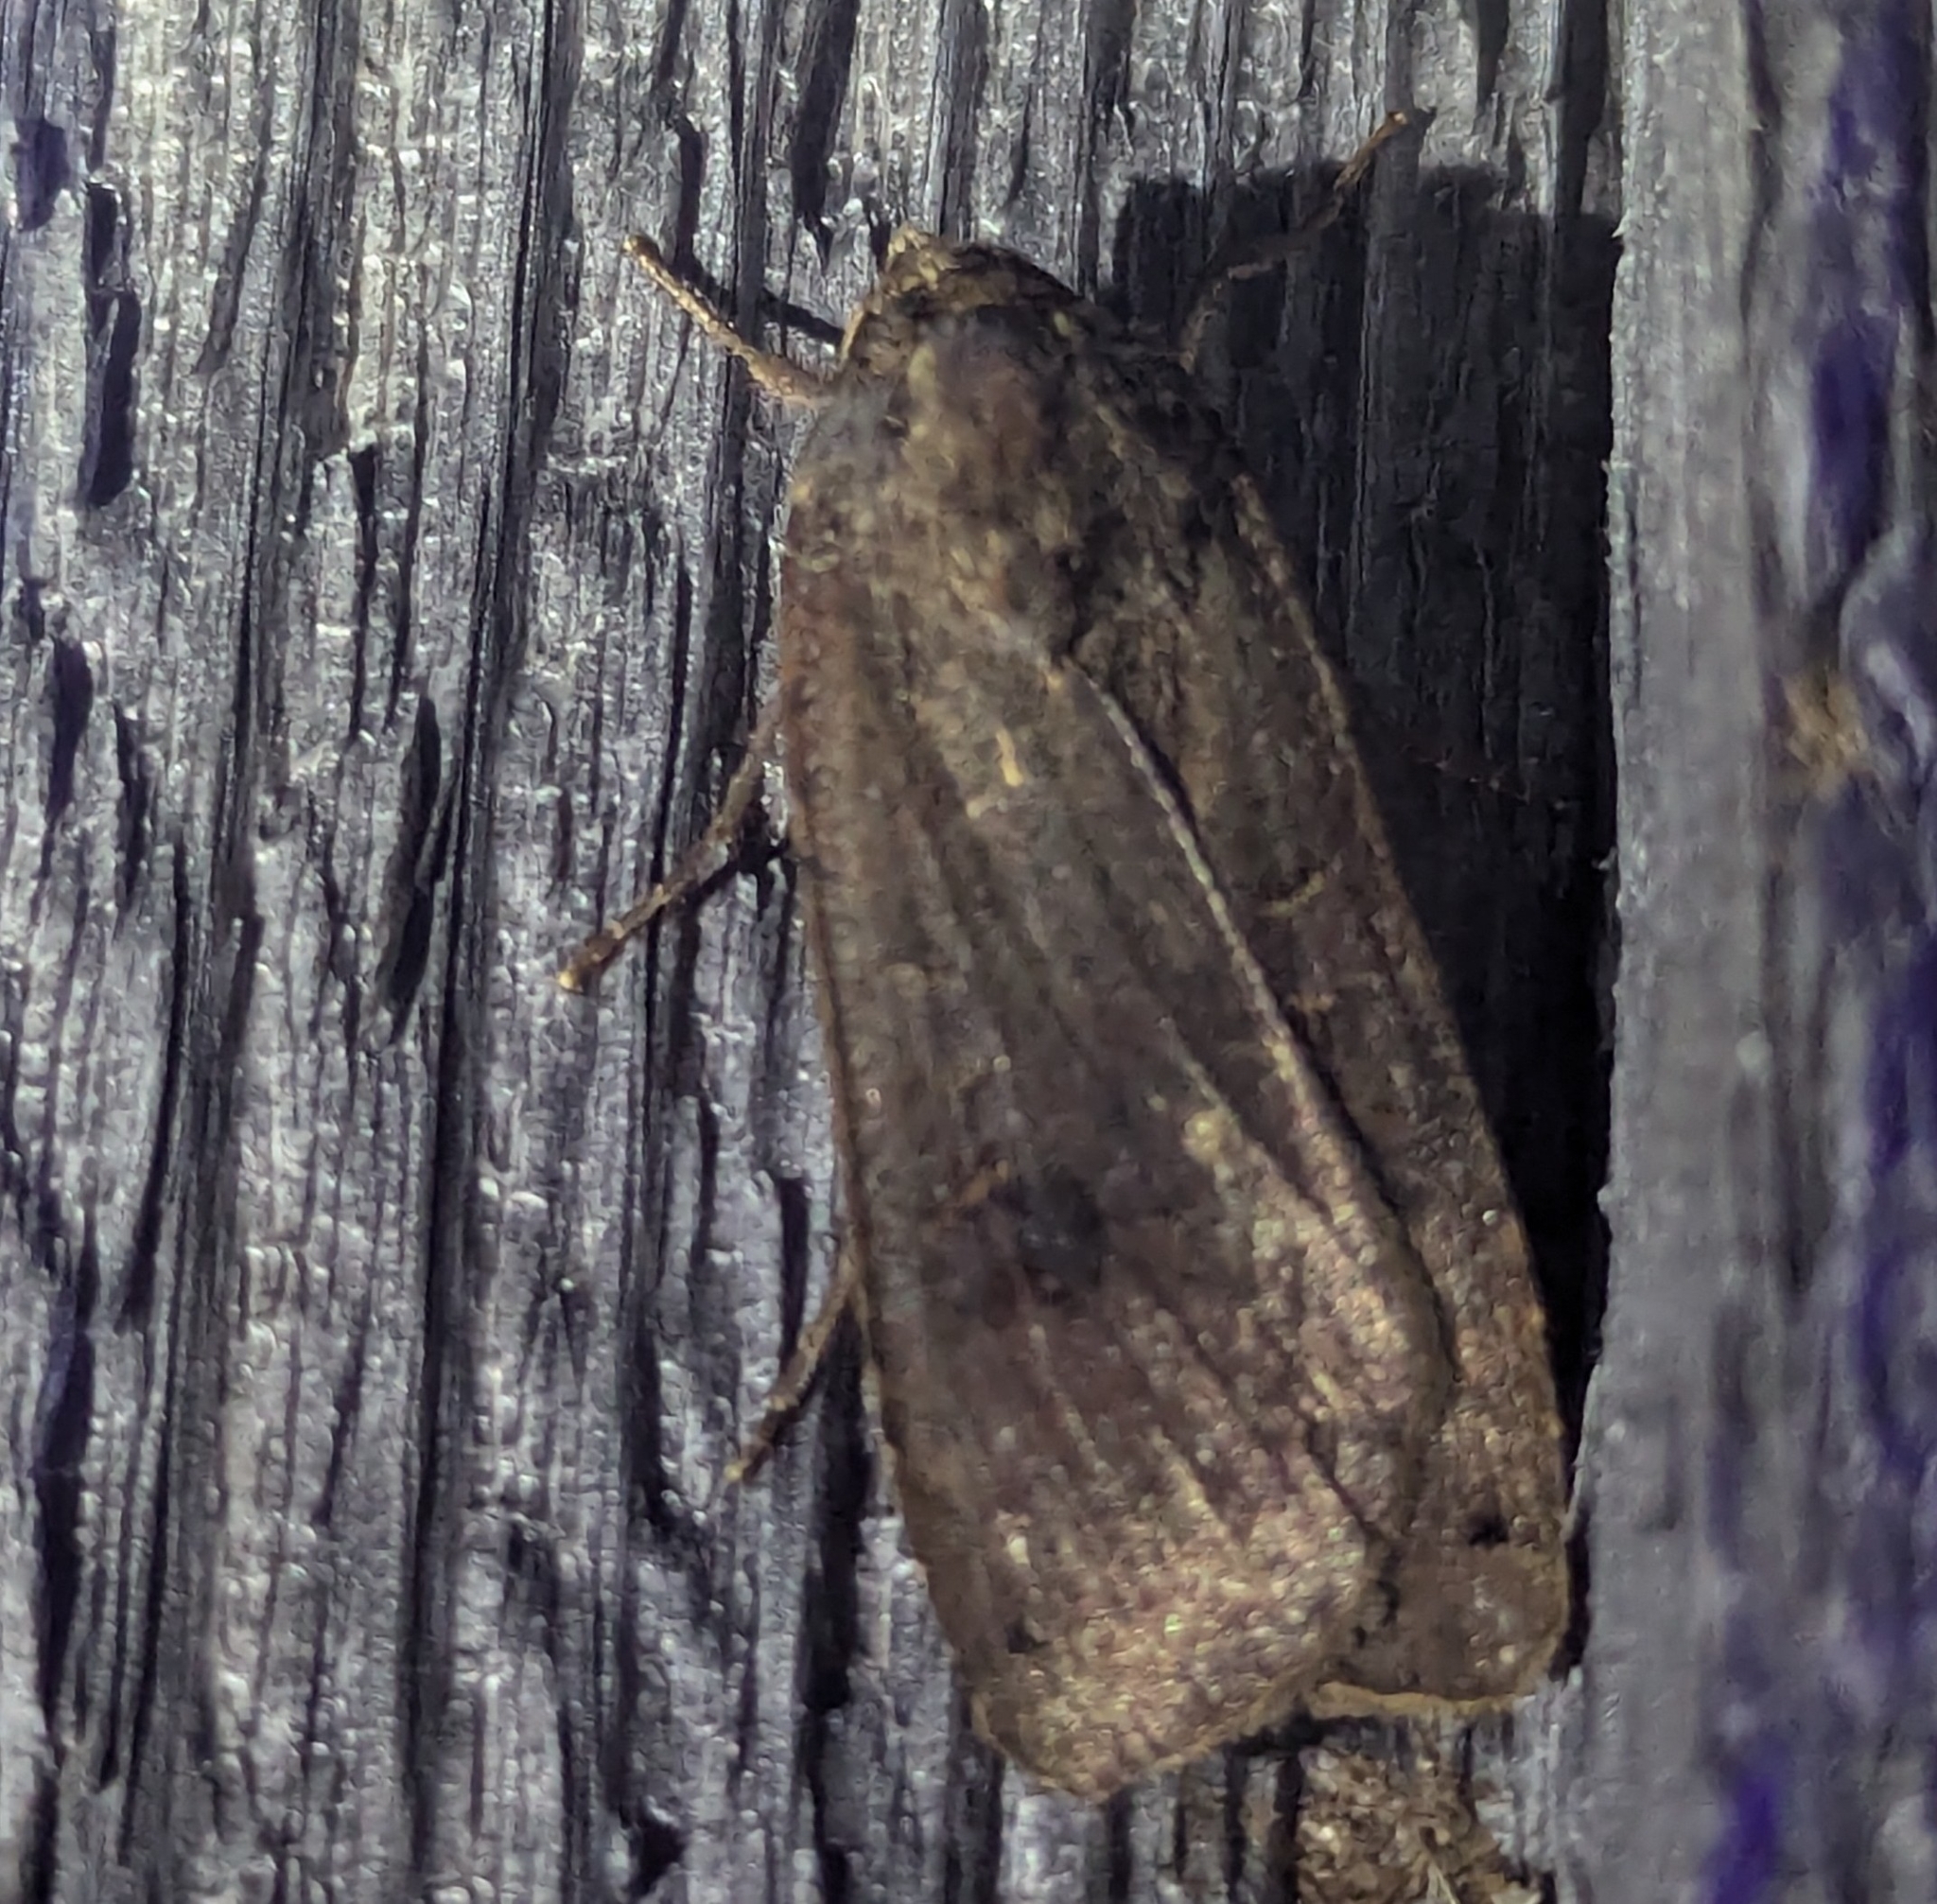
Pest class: cutworms